Surrender (1950 film)

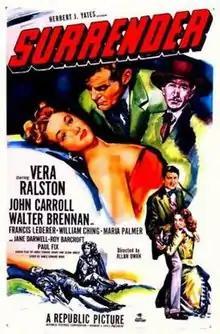
Theatrical release poster

Surrender is a 1950 American Western film directed by Allan Dwan, written by James Edward Grant and Sloan Nibley, and starring Vera Ralston, John Carroll, Walter Brennan, Francis Lederer, William Ching, Maria Palmer and Jane Darwell. It was released on September 15, 1950, by Republic Pictures.